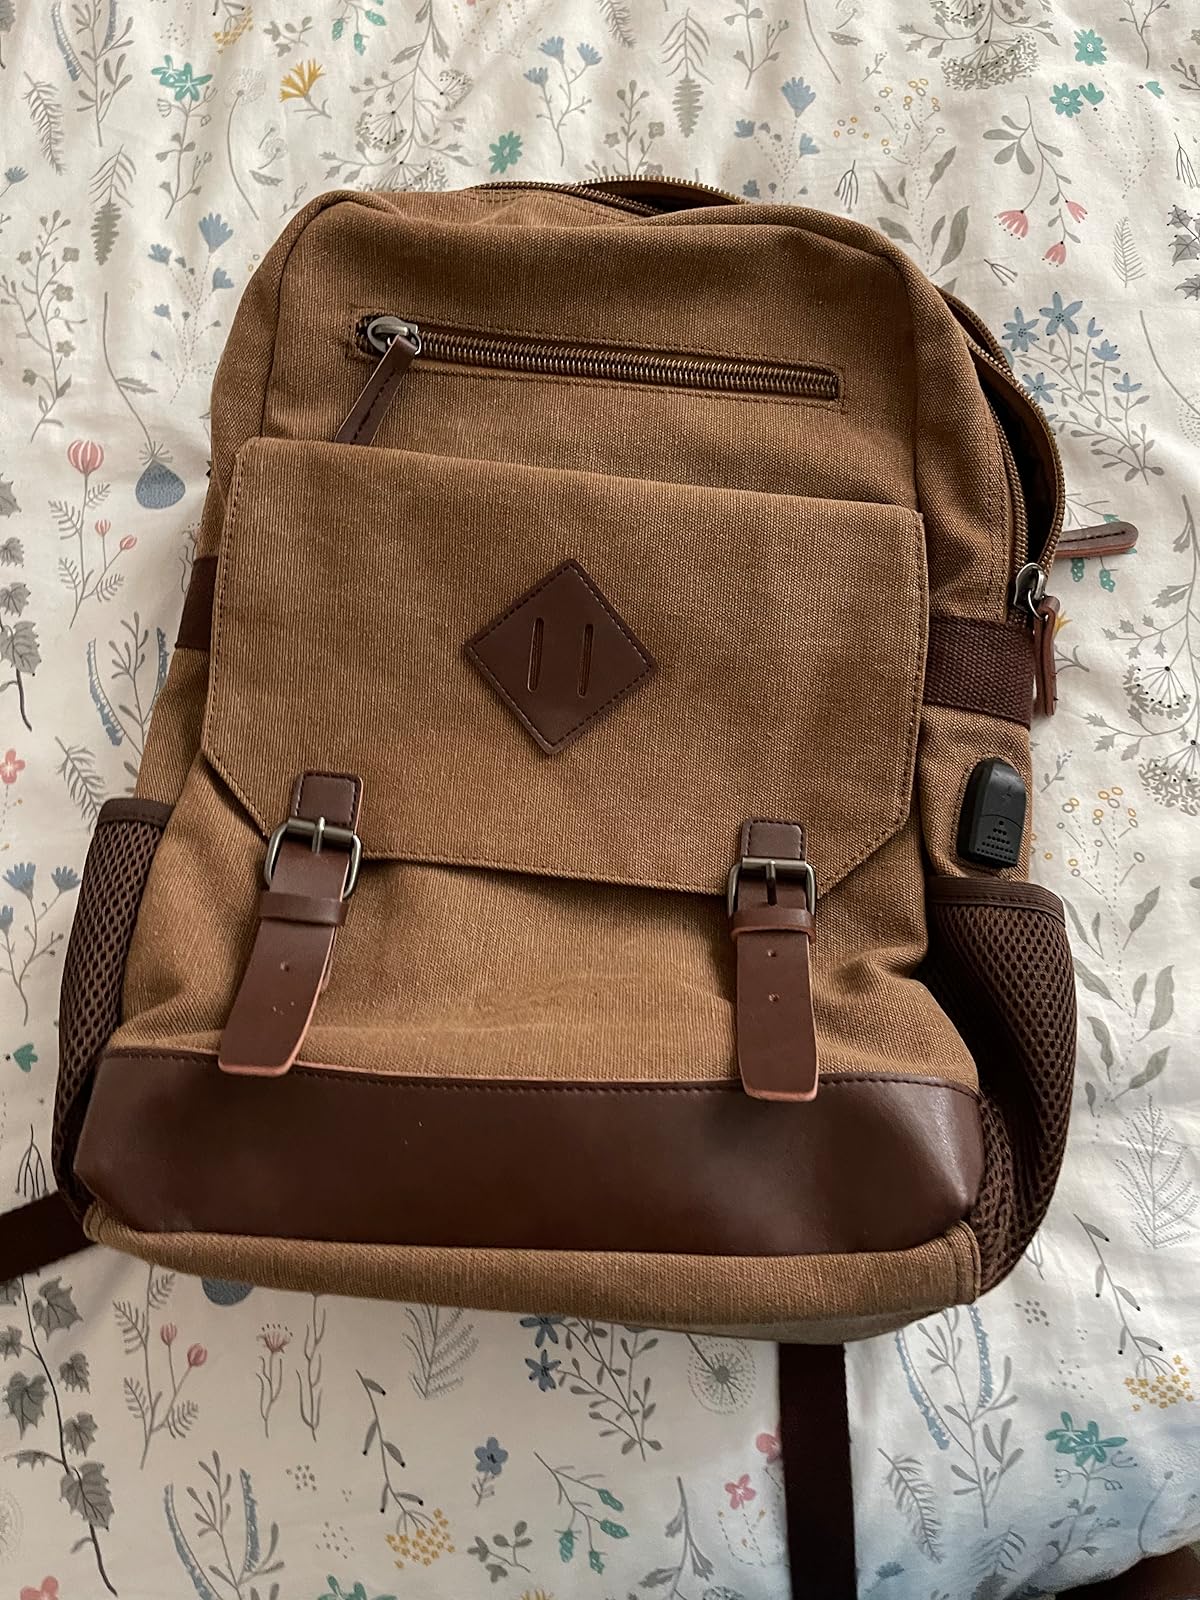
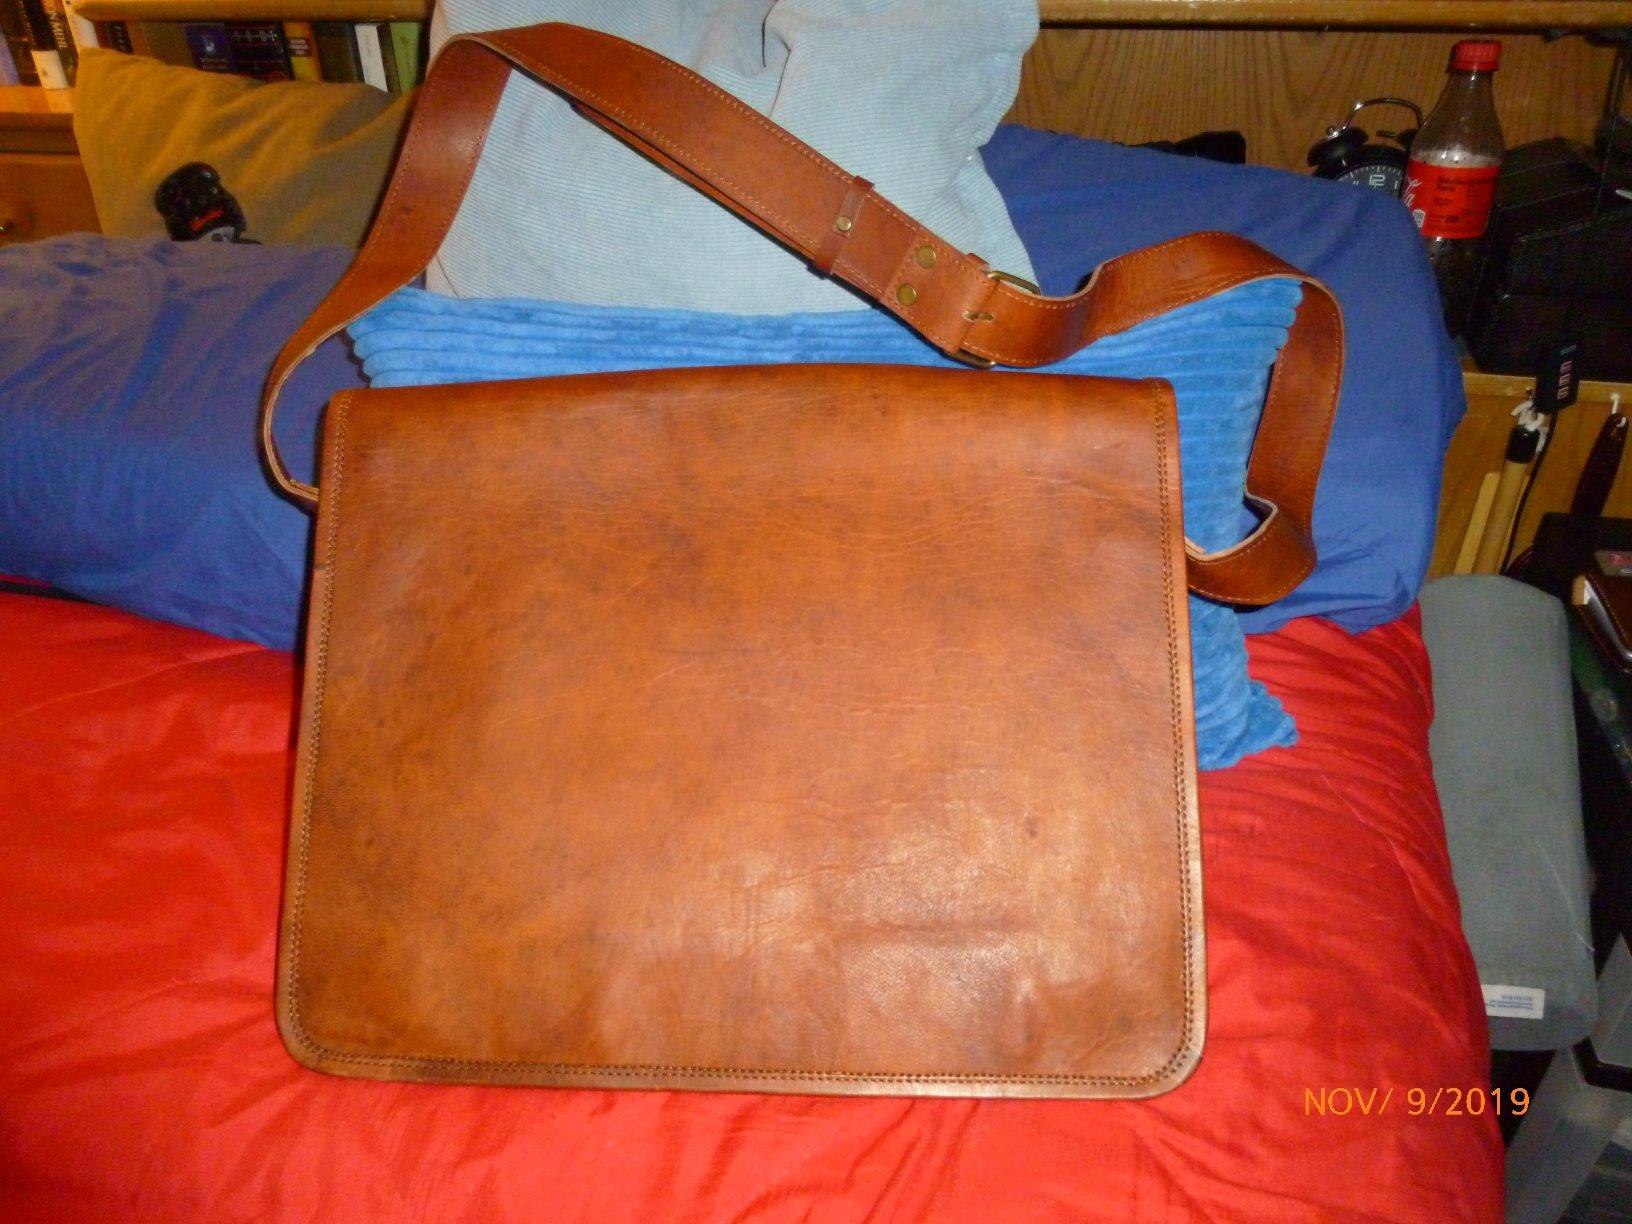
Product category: bag
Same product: no